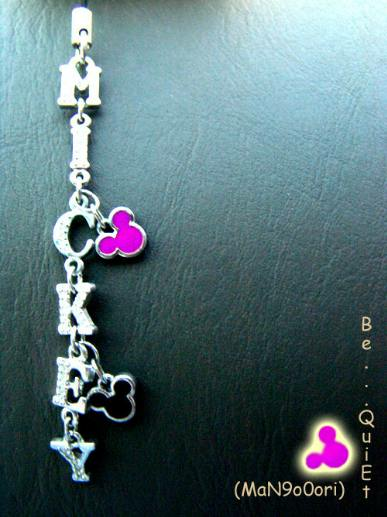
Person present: No